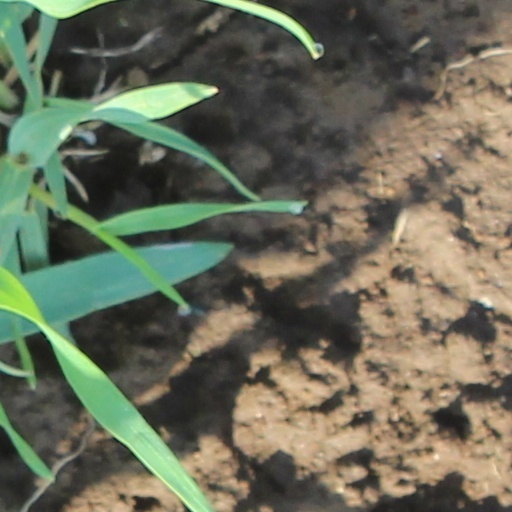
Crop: wheat